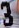
Number: 3